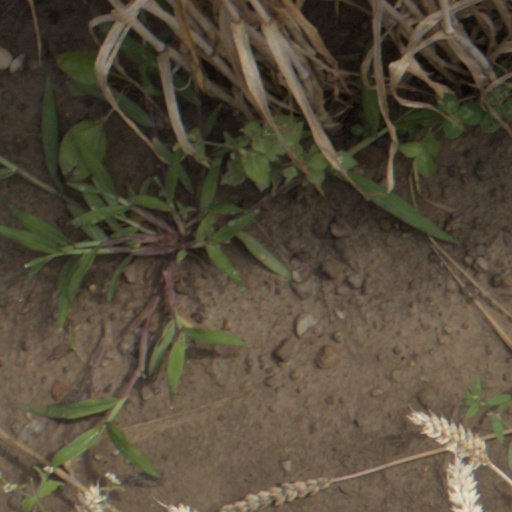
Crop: wheat